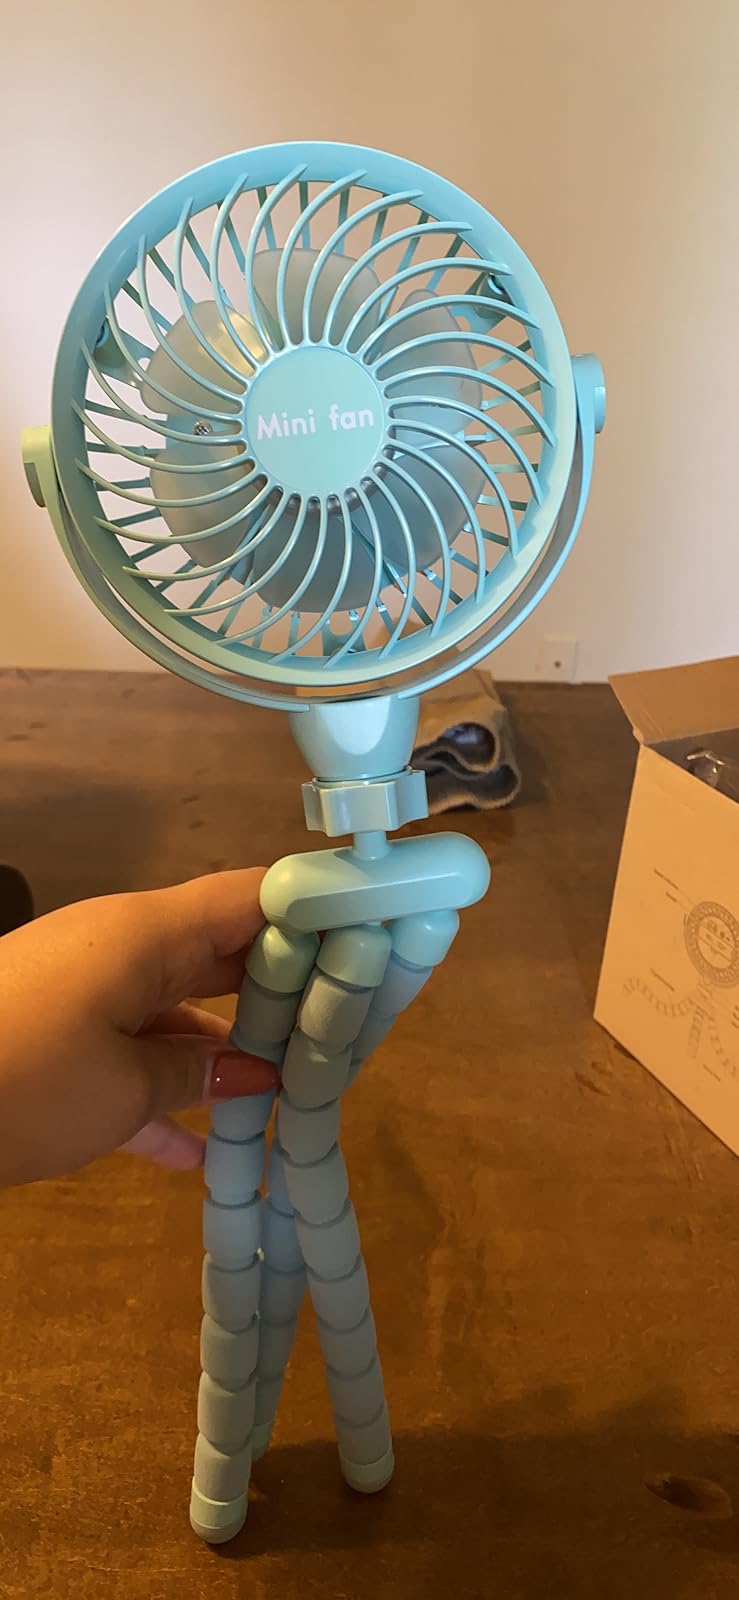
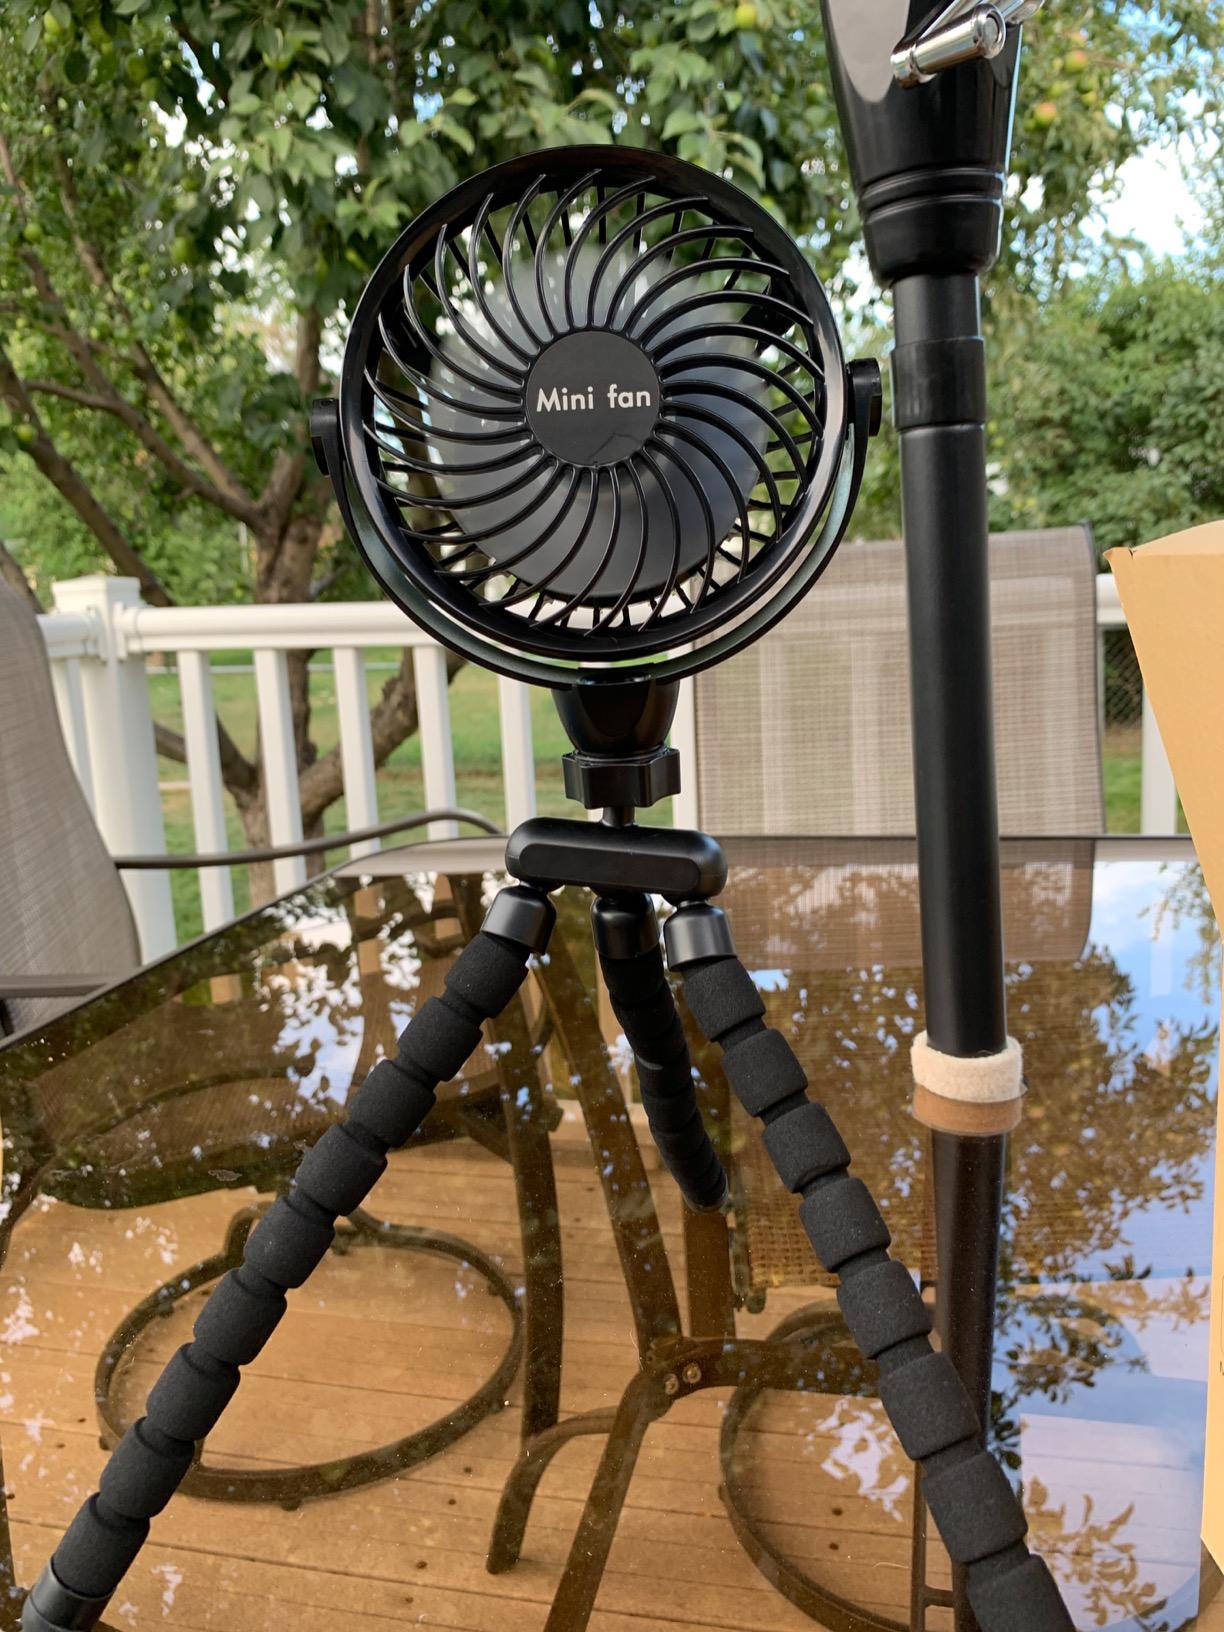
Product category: fan
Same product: no